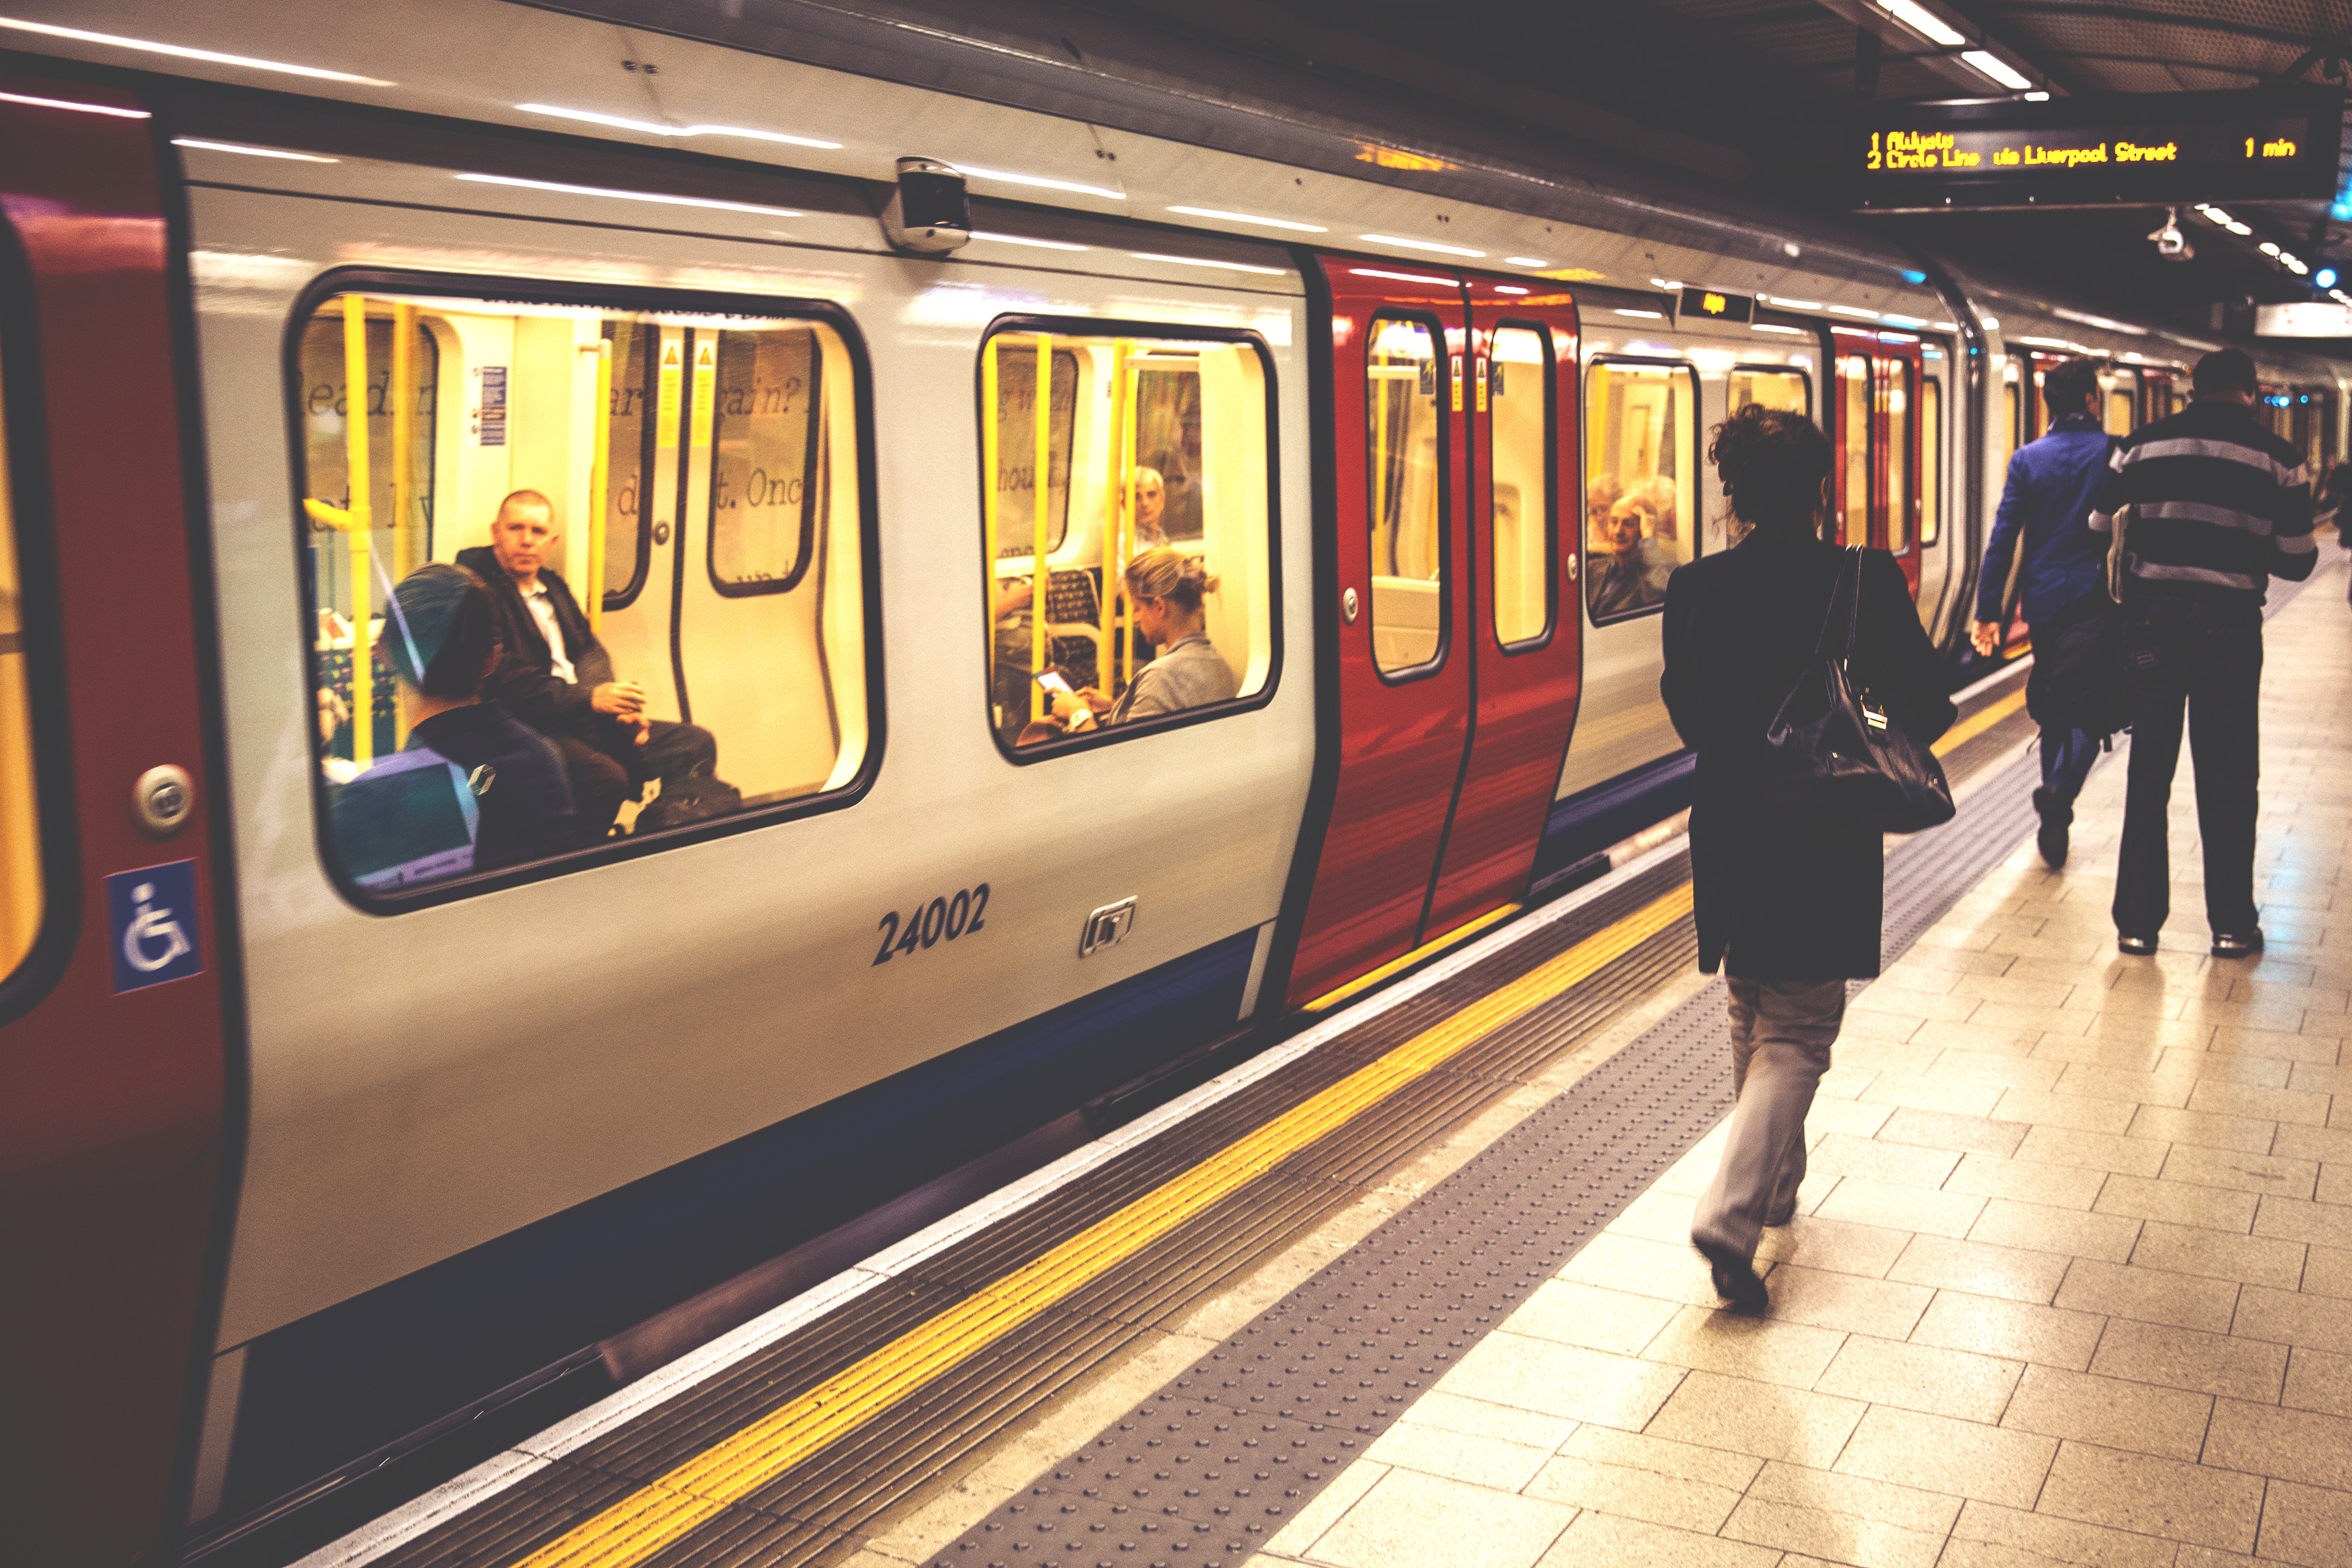
transport, public transport, metro, metropolitan area, mode of transport, train, train station, rolling stock, metro station, yellow, vehicle, metropolis, urban area, railway, passenger, line, railroad car, building, passenger car, city